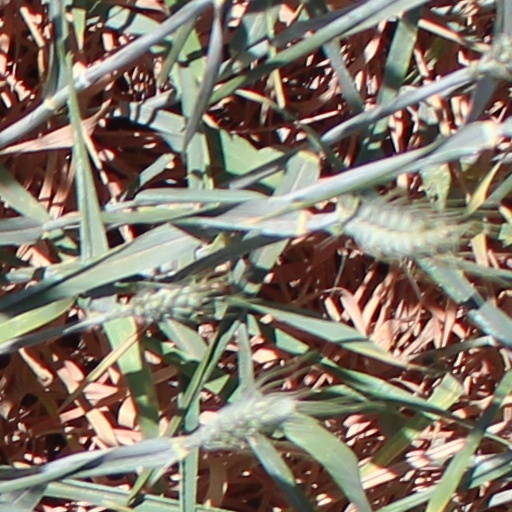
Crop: wheat